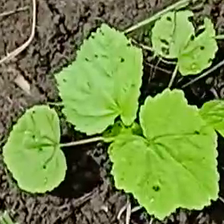
Weed species: Little_Mallow(Malva parviflora)